Guiyang–Guangzhou high-speed railway

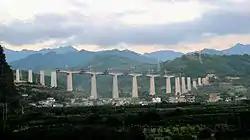
Construction progress on the Guiyang–Guangzhou high-speed railway, bridge over the Xingping Reservoir in Xingping district of Yangshuo county, Guilin, August 2013

The Guiguang HSR was a major trunk route planned in the 11th Five Year Plan by the Chinese government. It is designed to serve as a rapid rail link between the southwest China and the Pearl River Delta. Construction began in 2008 and was completed in 2014. The line was built to accommodate train speeds of up to , with the capacity to be remodelled to allow train speeds of up to .